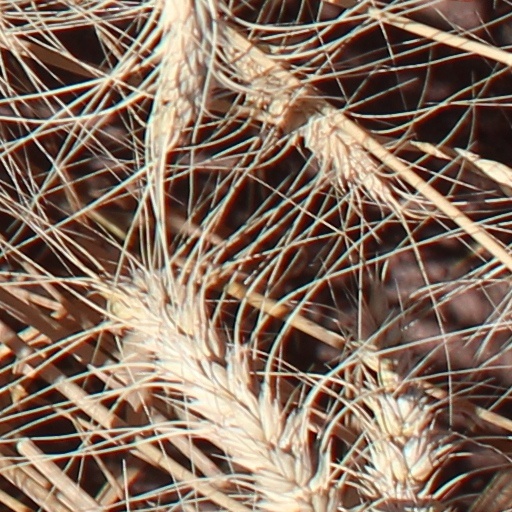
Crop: wheat